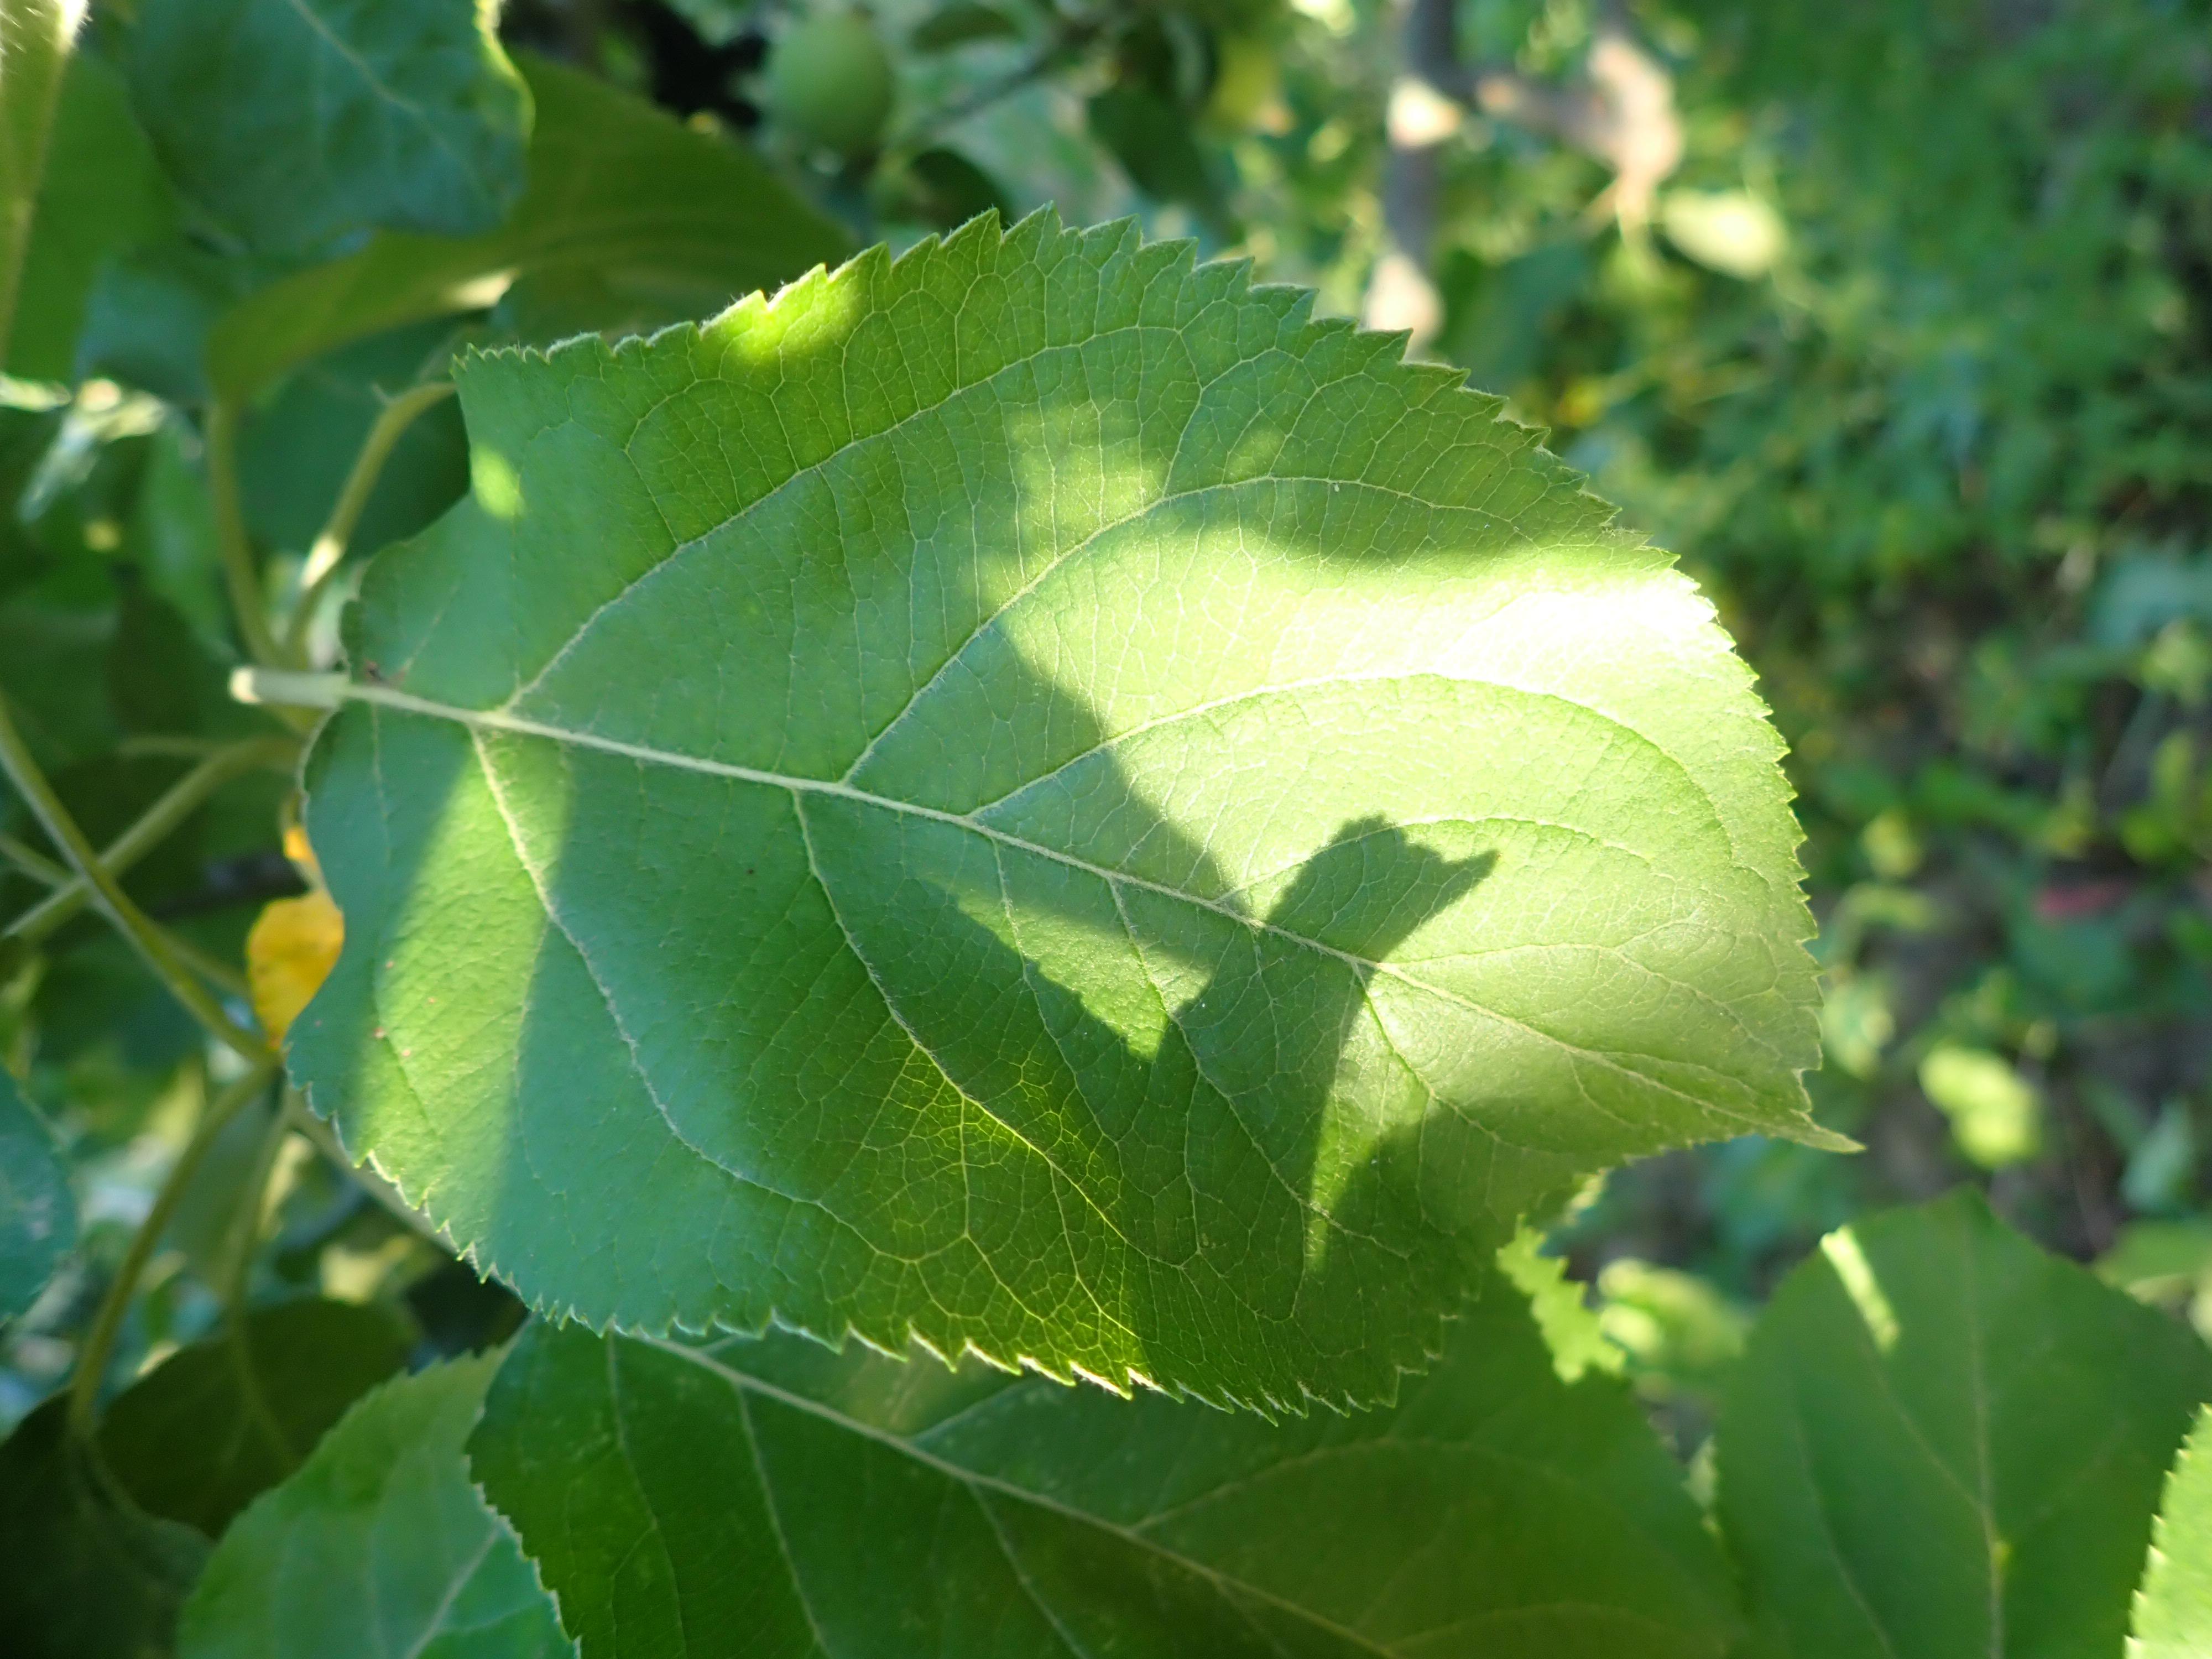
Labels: healthy